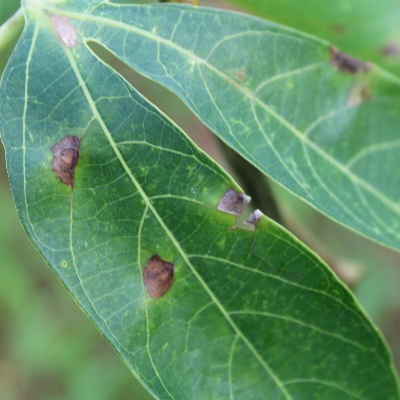
Crop: Cassava
Condition: bacterial blight